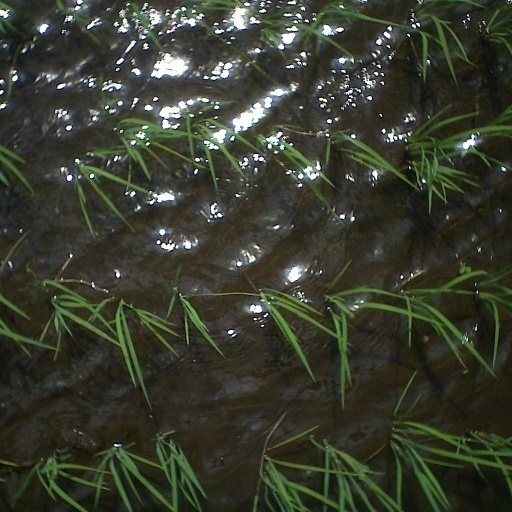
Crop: rice